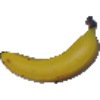
Label: Banana 1